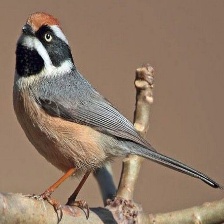
Species: BLACK THROATED BUSHTIT
Scientific name: AEGITHALOS CONCINNUS